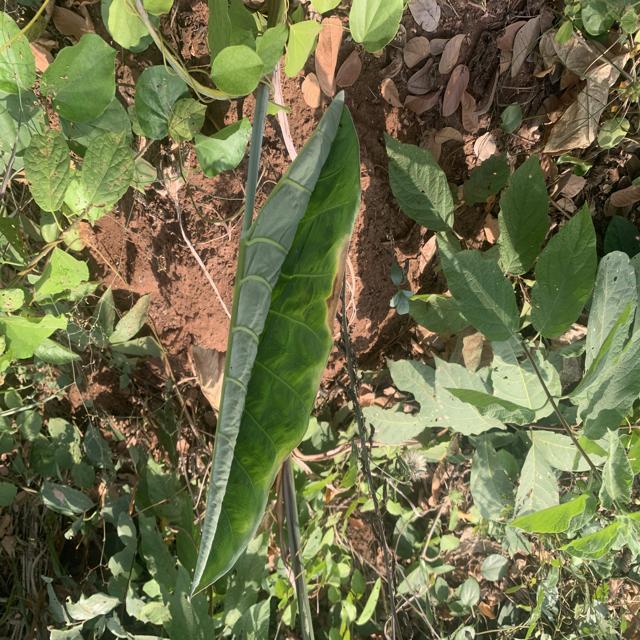
Label: Early_Blight